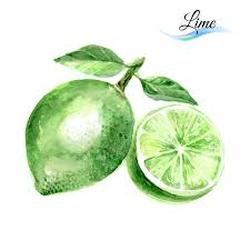
Label: Lemon